Pskov Republic

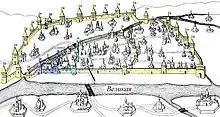
Growth of Pskov: blue – the citadel (Krom), light blue – Dovmont's city wall, green – walls of 1375, yellow – walls of 1465

Lithuania attempted to bring Novgorod and Pskov into its sphere of influence again, leading to a Lithuanian attack on Pskov in 1406. Grand Prince Vasily I of Moscow sent troops to aid Pskov, leading to a border war between Lithuania and Moscow until 1408. The two sides stopped fighting as Vasily had to battle a Tatar invasion led by Edigu in 1408, while Vytautas joined the forces of Władysław II Jagiełło to inflict a devastating defeat on the Teutonic Knights at the Battle of Grunwald in 1410. Relations between Lithuania and Moscow resumed a more peaceful course; however, both sides continued to struggle for influence in the political affairs of Pskov and Novgorod. Finally, in 1449, Grand Prince Vasily II signed treaties with Casimir IV Jagiellon which delineated their spheres of influence, with Casimir recognizing Pskov and Novgorod as dependencies of Moscow. Pskov's dependence on Moscow increased as the grand prince's governor was now required to swear an oath to him as well.